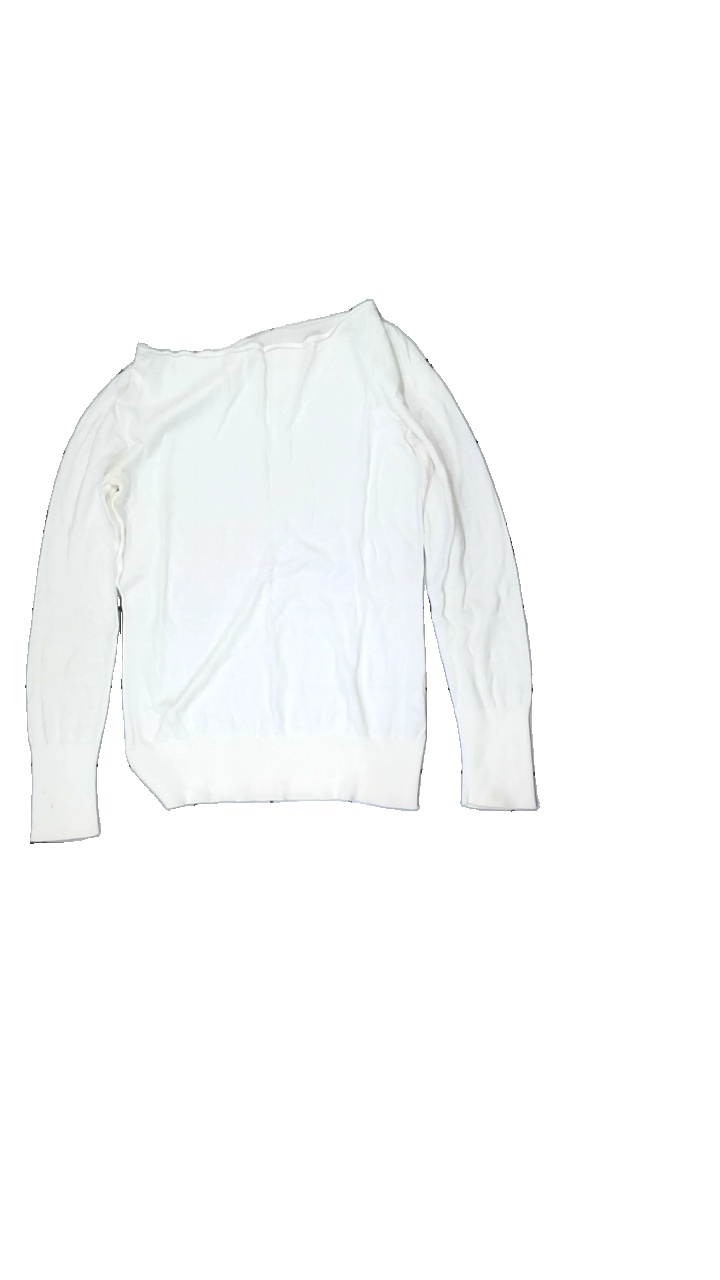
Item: Sweater (Ladies)
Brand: Missing
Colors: White
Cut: None
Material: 100% Cotton
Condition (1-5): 2
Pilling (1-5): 5
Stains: Major
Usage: Recycle
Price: <50